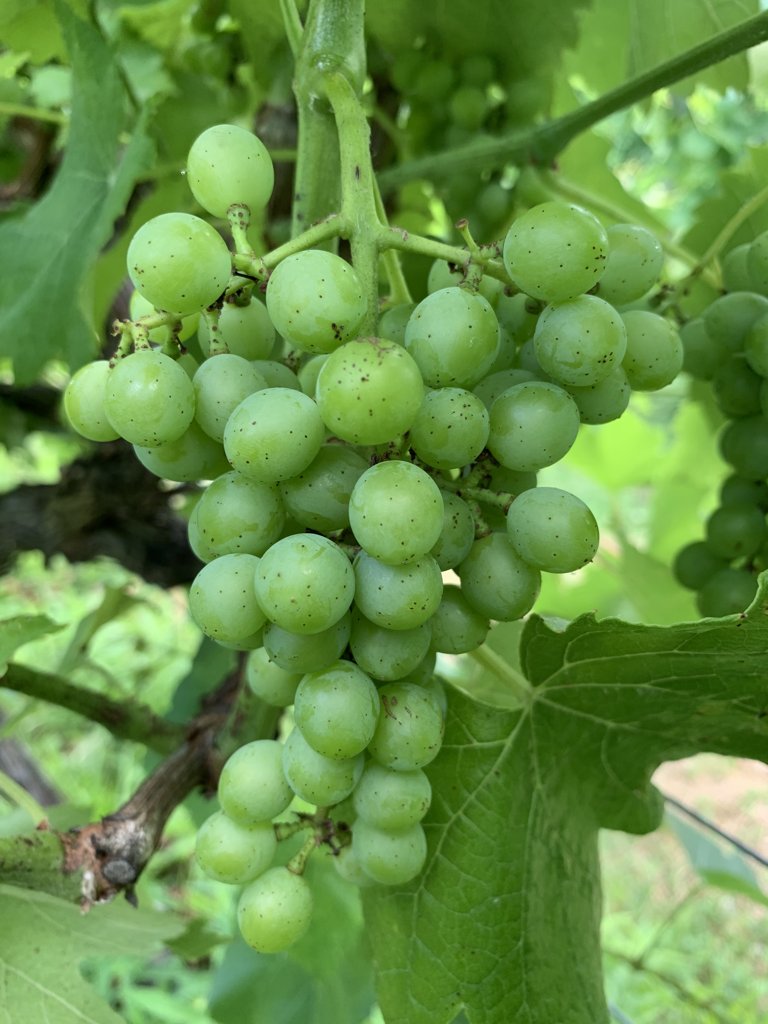
Berries visible: 75
Grape clusters: 3